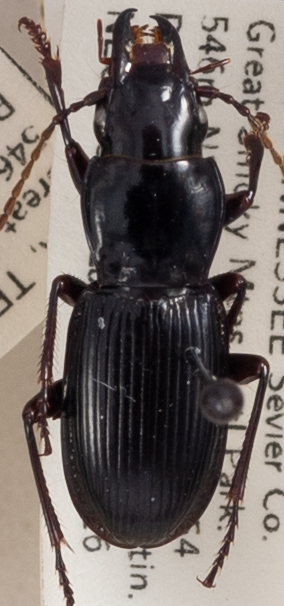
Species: Pterostichus acutipes
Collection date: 2022-08-16
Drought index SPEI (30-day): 1.01
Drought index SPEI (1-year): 0.938
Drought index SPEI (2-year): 2.09